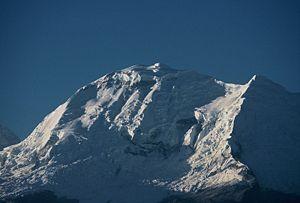
Cet article dresse une liste des principales montagnes situées au Pérou, en Amérique du Sud.
La cordillère Blanche est un massif montagneux qui se situe dans la région d'Ancash, au Pérou. Elle fait partie de la cordillère des Andes. La cordillère Blanche s'étend sur 180 kilomètres de longueur du nord au sud et sur environ 25 kilomètres de large. Chaîne de montagne tropicale la plus importante au monde, elle comprend 17 sommets d'une altitude supérieure à 6 000 mètres, plus de 500 lacs et 722 glaciers individuels. Le Huascarán, point culminant du pays et de la zone intertropicale, est situé dans la cordillère Blanche.